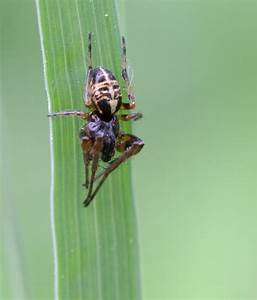
Label: spider